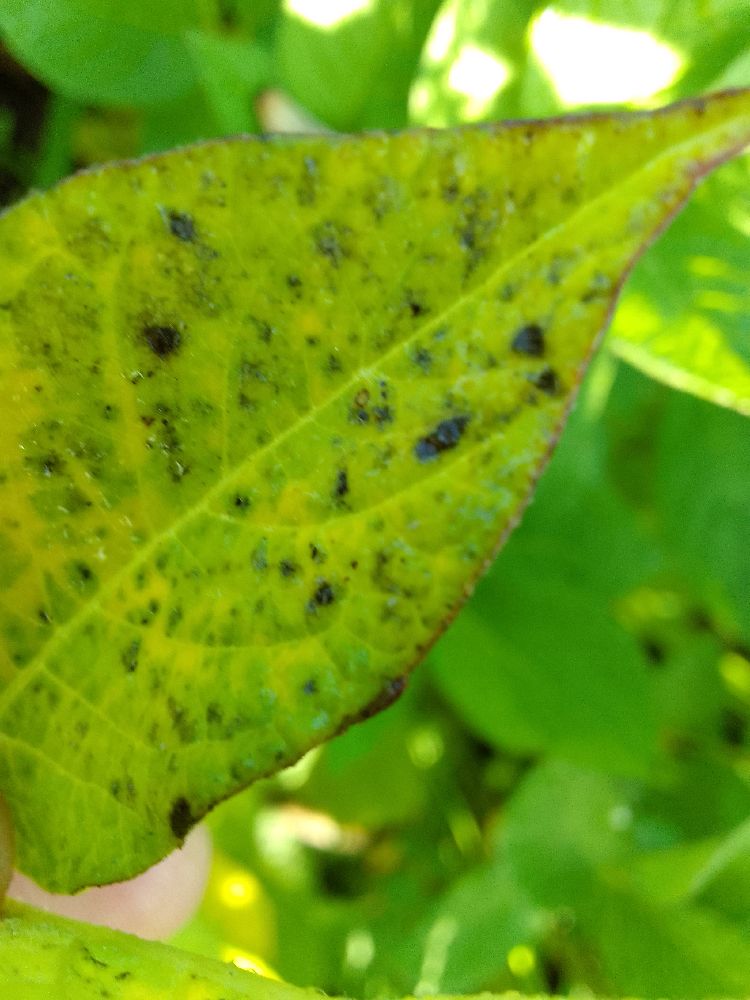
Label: Early blight